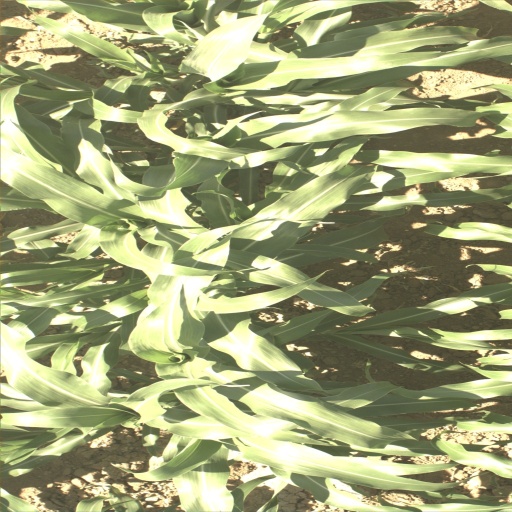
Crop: sorghum